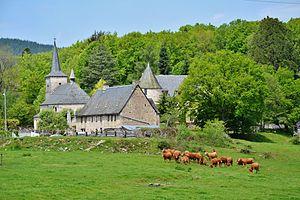
Davignac (Corrèze, France)
Davignac est une commune française située dans le département de la Corrèze en région Nouvelle-Aquitaine.